Kevin O'Connell (American football)

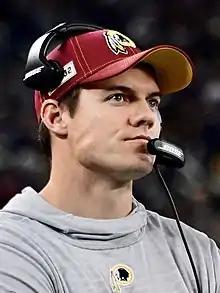
O'Connell with the Washington Redskins in 2019

Kevin William O'Connell (born May 25, 1985), nicknamed "KOC", is an American professional football coach and former quarterback who is the head coach of the Minnesota Vikings of the National Football League (NFL). O'Connell played college football for the San Diego State Aztecs from 2004 to 2007 and in the NFL for five seasons from 2008 to 2012, with his longest tenure (2009–2011) as a player with the New York Jets.